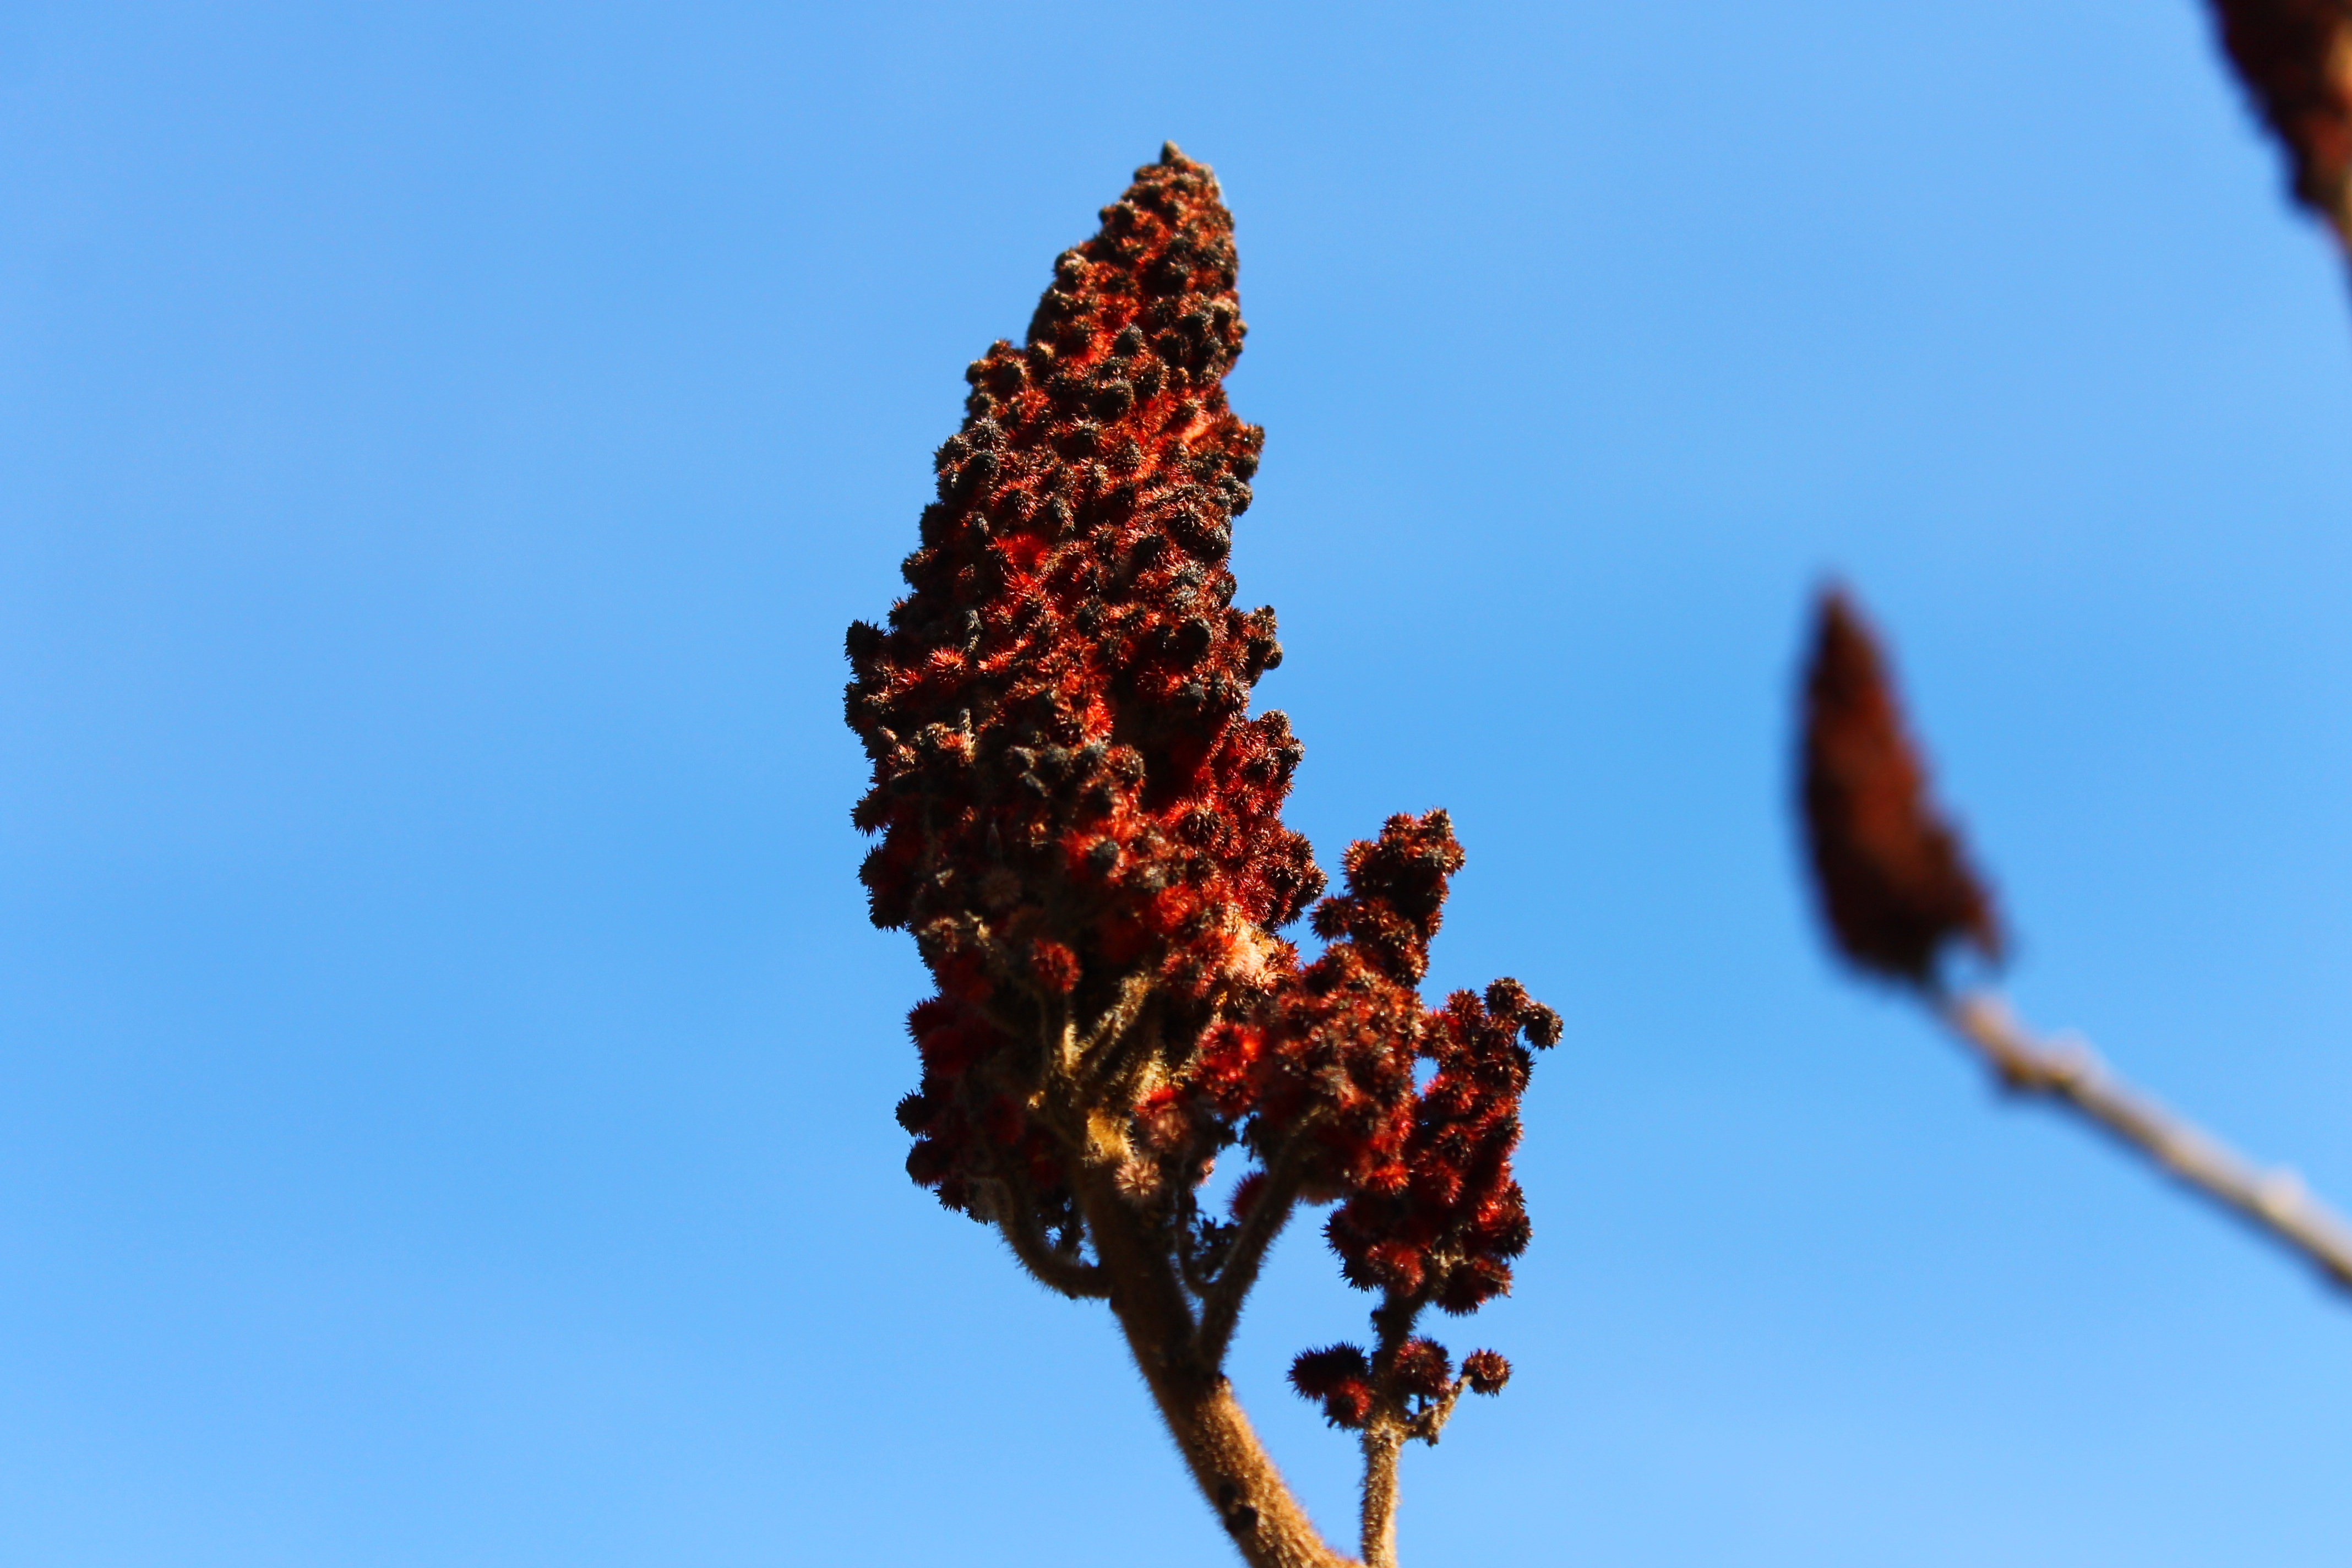
landscape, tree, nature, branch, plant, sky, leaf, flower, red, autumn, blue, branches, woody plant